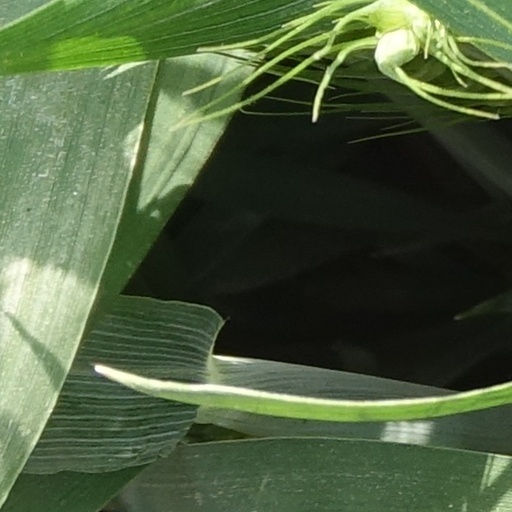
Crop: wheat